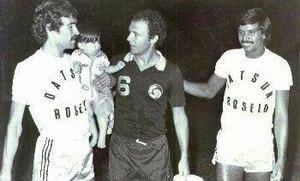
Franz Anton Beckenbauer, né le 11 septembre 1945 à Munich, est un footballeur international puis entraîneur allemand.
Le Cosmos de New York était un club américain de football basé à New York, actif de 1971 à 1985. Il est le club le plus titré de la NASL avec 5 titres de champion.